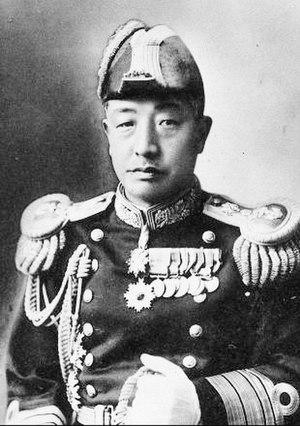
Kōichi Shiozawa est un amiral de la marine impériale japonaise durant la seconde guerre sino-japonaise. Le critique littéraire Rinsen Nakazawa est son frère aîné.